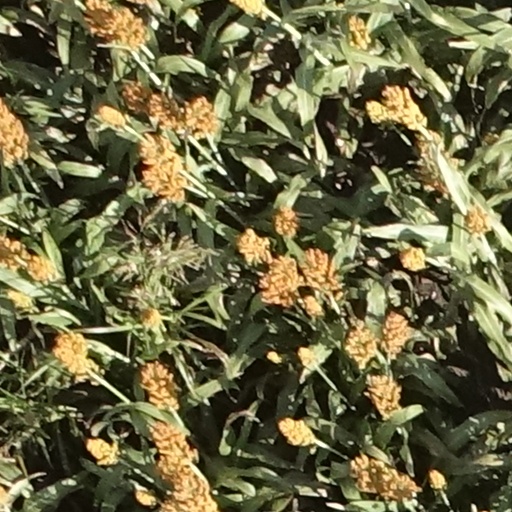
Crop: sorghum